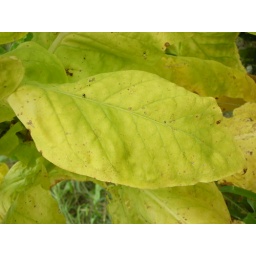
growing in a field in Lowndes County 2 miles from my house